Jacob Thomas Jozef Wellens

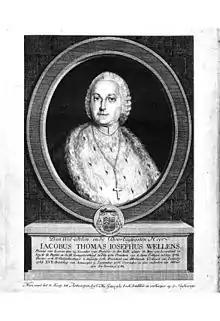
Portret of J.T.J. Wellens as bishop of Antwerp, published after his death by C.M. Spanoghe

Jacob Thomas Jozef Wellens (Antwerp, 3 September 1726 - 30 January 1784) was the 17th bishop of Antwerp, Belgium, from 1776 till his death in 1784.